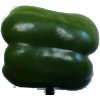
Label: green_pepper